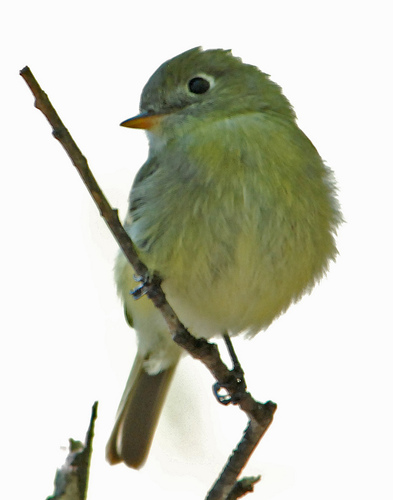
this bird is almost completely yellow with some light gray mixed in on its crown.
a small bird with a yellow chest and head and a tiny orange bill.
this is a round fuzzy bird with a yellowish color and a small orange bill.
this is a small, fat, yellow bird with black in the wingbars and crown.
this is a yellow green bird with a round head and small pointed beak.
this particular bird has a yellow belly and breast and a small orange bill
this bird has a belly that is yellow and rotund and has a small bill
this bird has a green crown, green primaries, and a yellow belly.
a small yellow bird with a small pointy orange beak.
this bird has a short pointed bill, with a yellow breast.
Species: Least Flycatcher